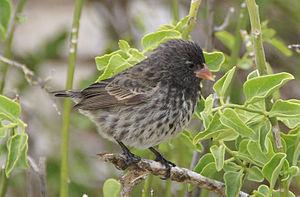
Le Géospize fuligineux est l'une des espèces de passereaux plus connues sous le nom de pinsons de Darwin. Elle appartient à la famille des Thraupidae.